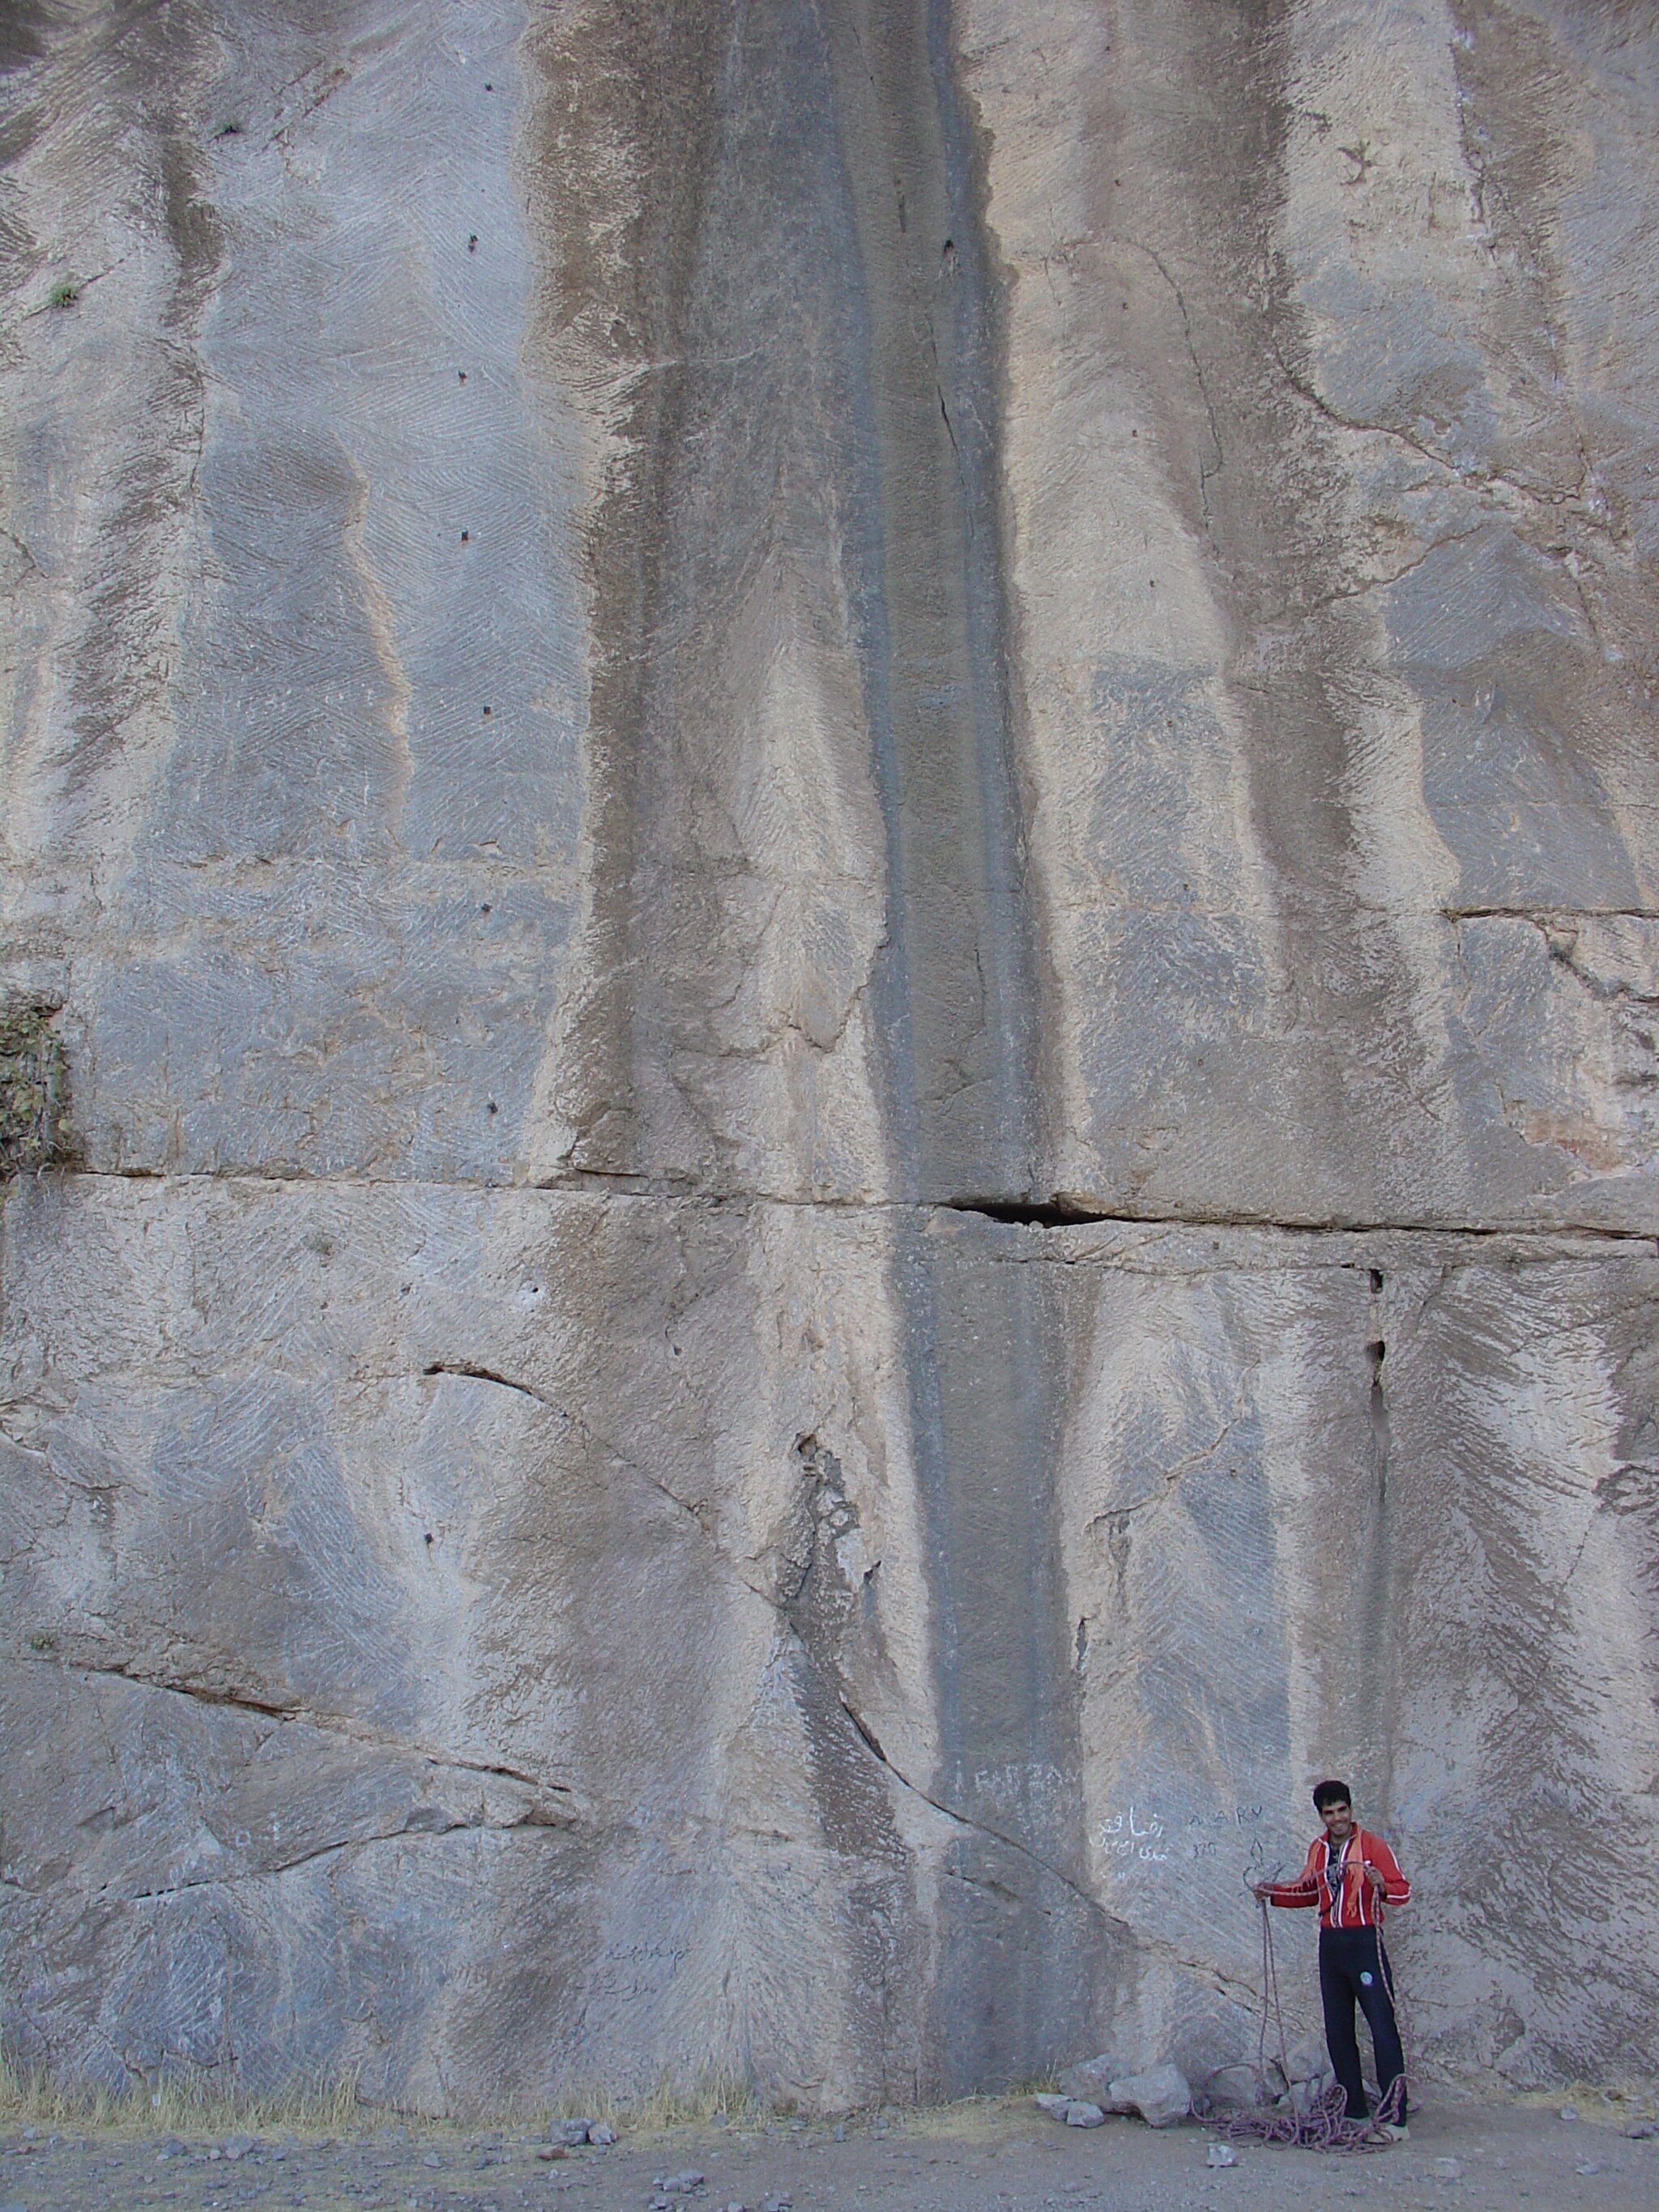
Title: 6407.Climber (1348534907)
Description: 6407.Climber
Date: 2006-09-21 06:03
Categories: Behistun Inscription, Flickr images reviewed by FlickreviewR 2